Otto W. and Ida L. Nelson House

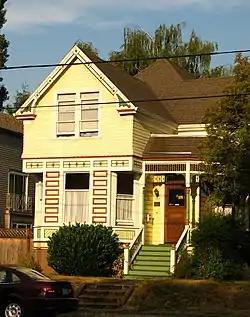
Otto W. and Ida L. Nelson House in 2008

The Otto W. and Ida L. Nelson House is a house located in southeast Portland, Oregon, listed on the National Register of Historic Places.